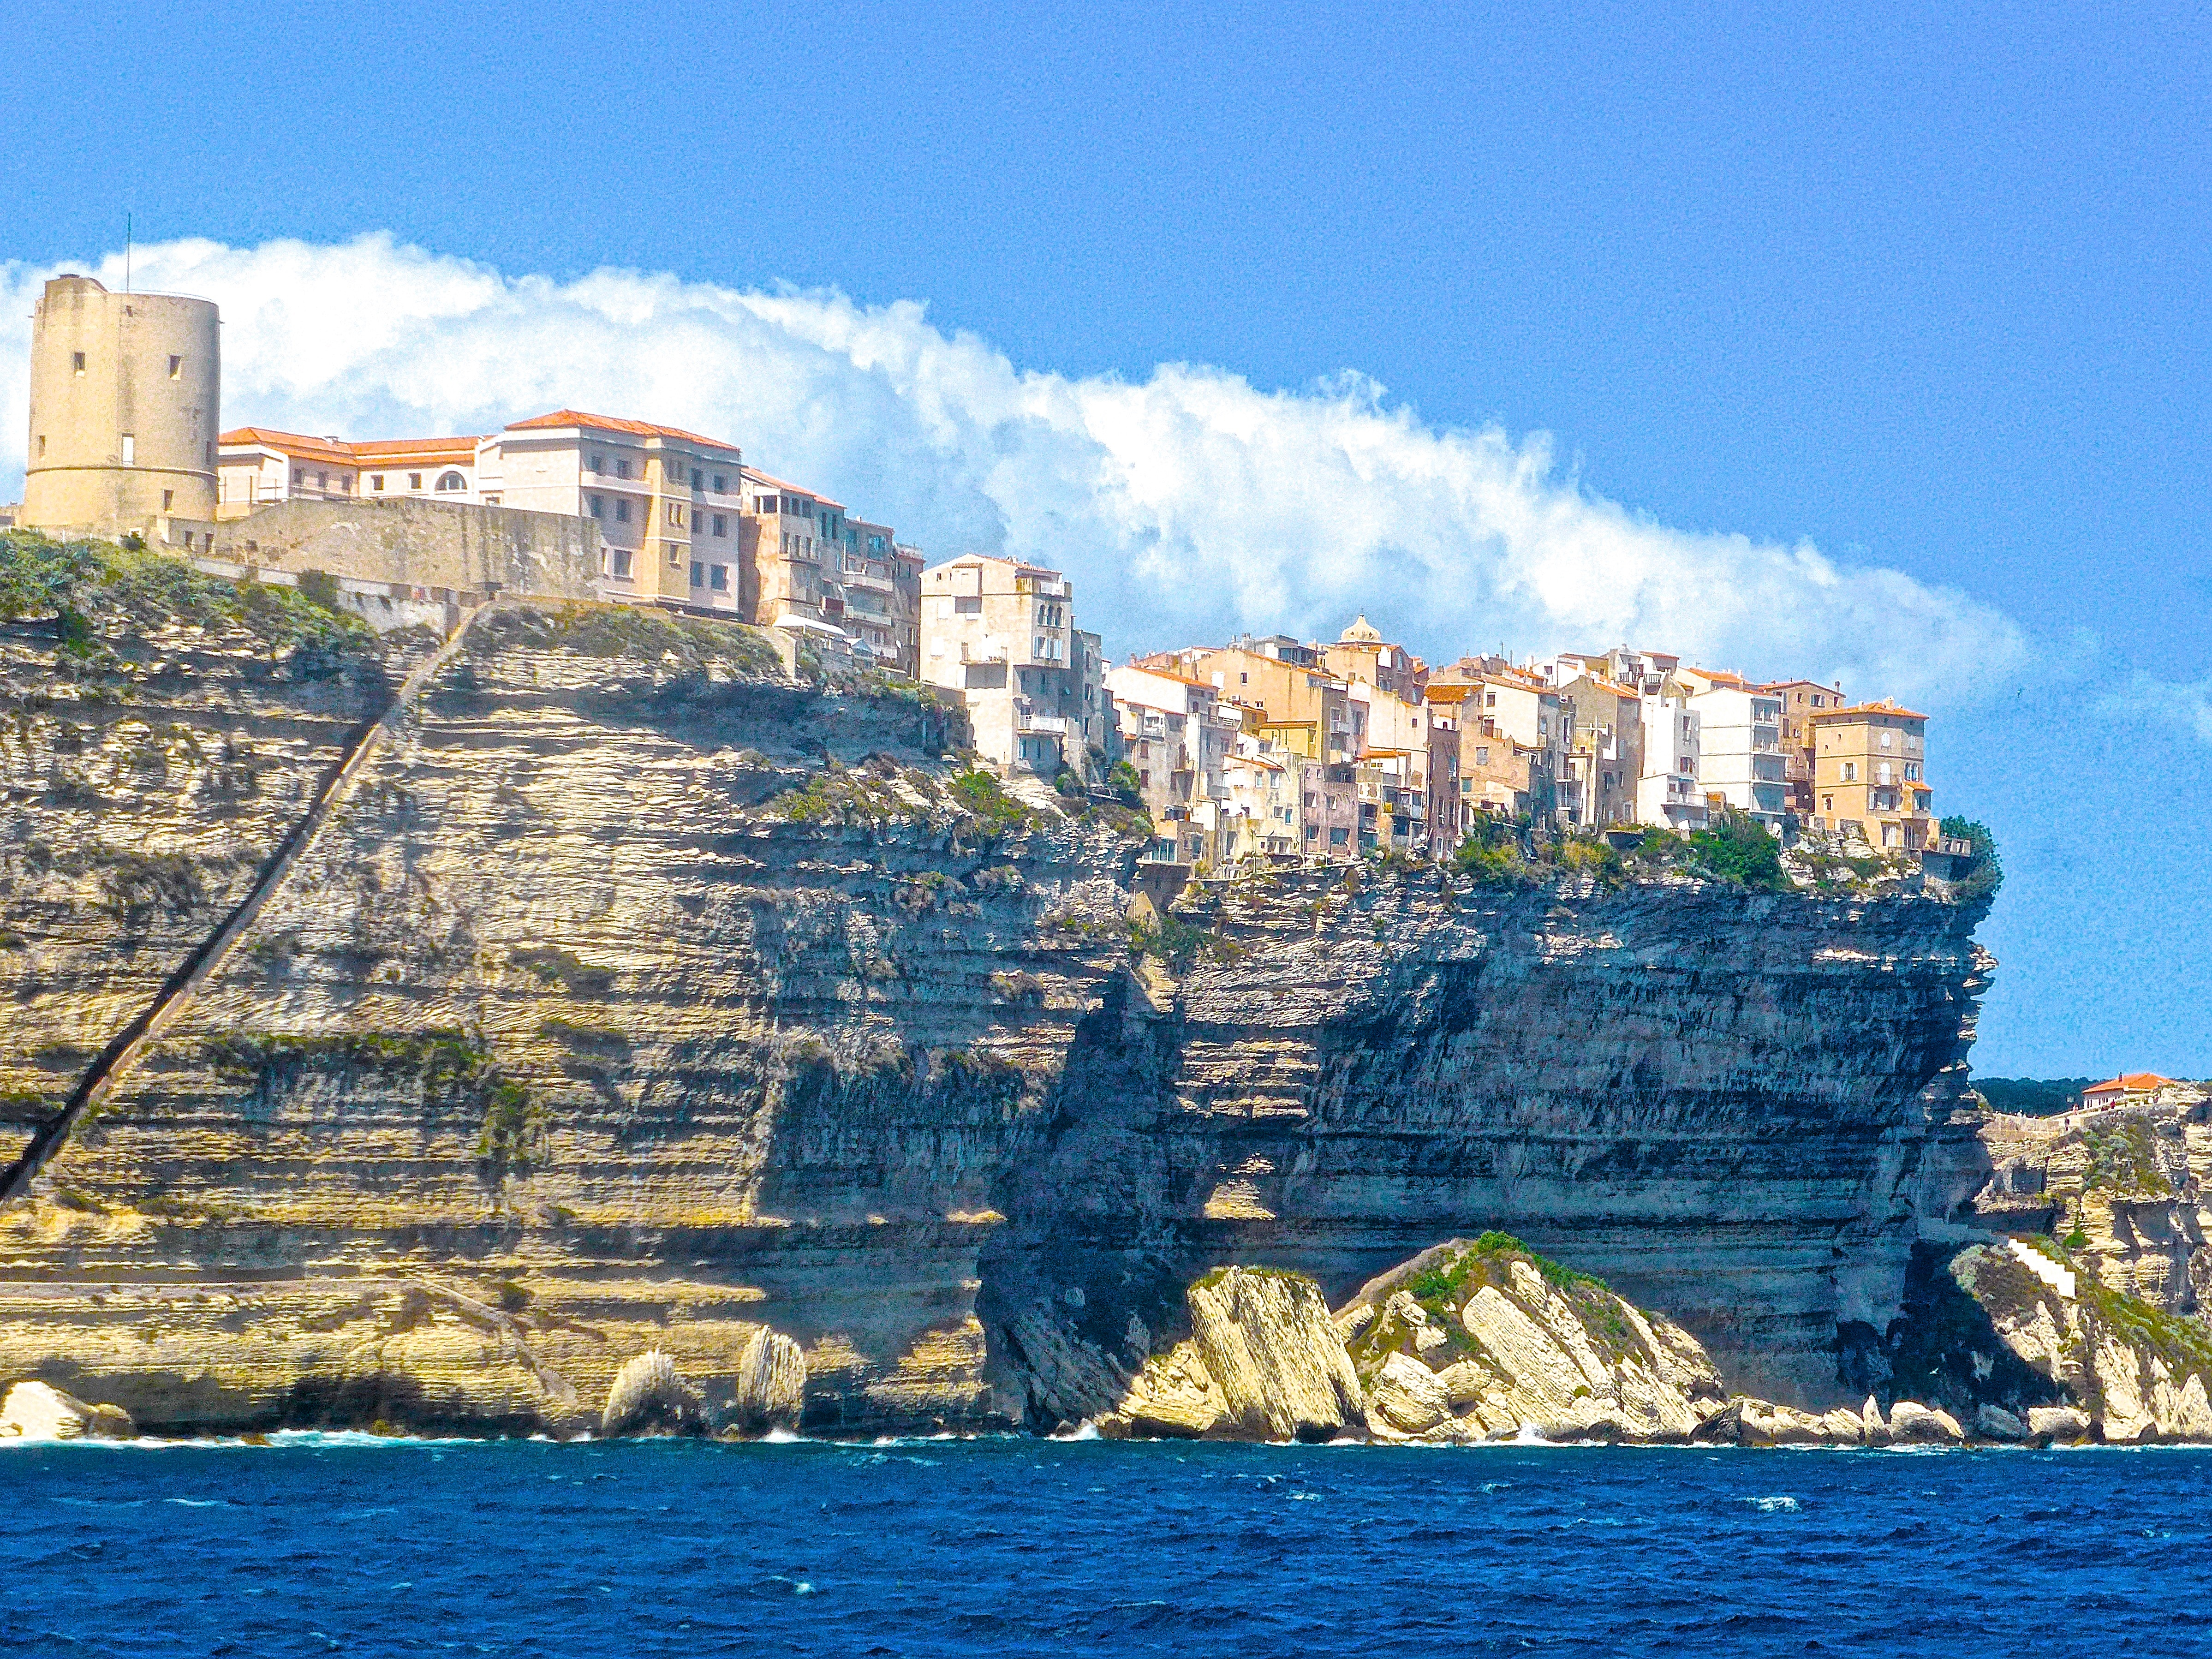
sea, coast, architecture, coastal, cliff, mediterranean, seascape, bay, landmark, terrain, cliffs, corsica, citadel, bonifacio